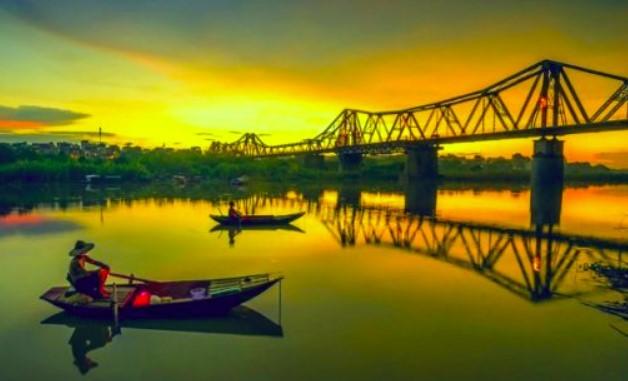
có một cây cầu được bắc ngang qua con sông